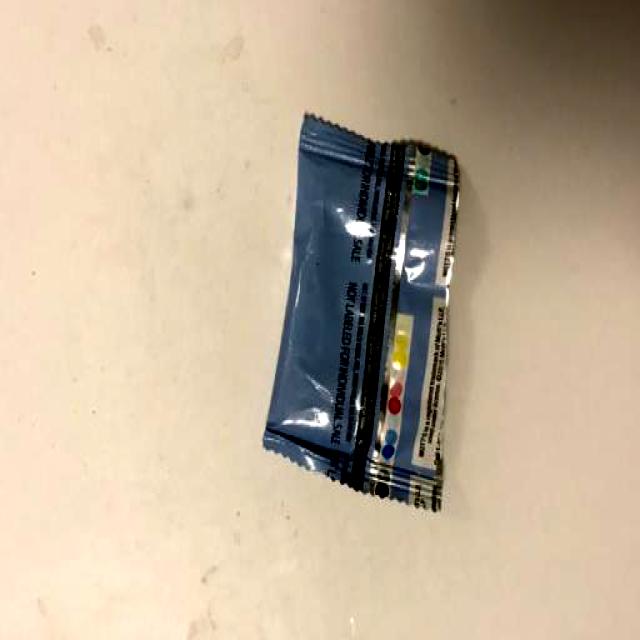
Label: Trash